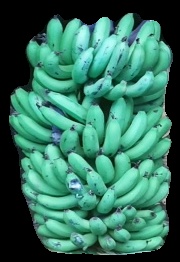
Variety: pachbale
Grade: grade1